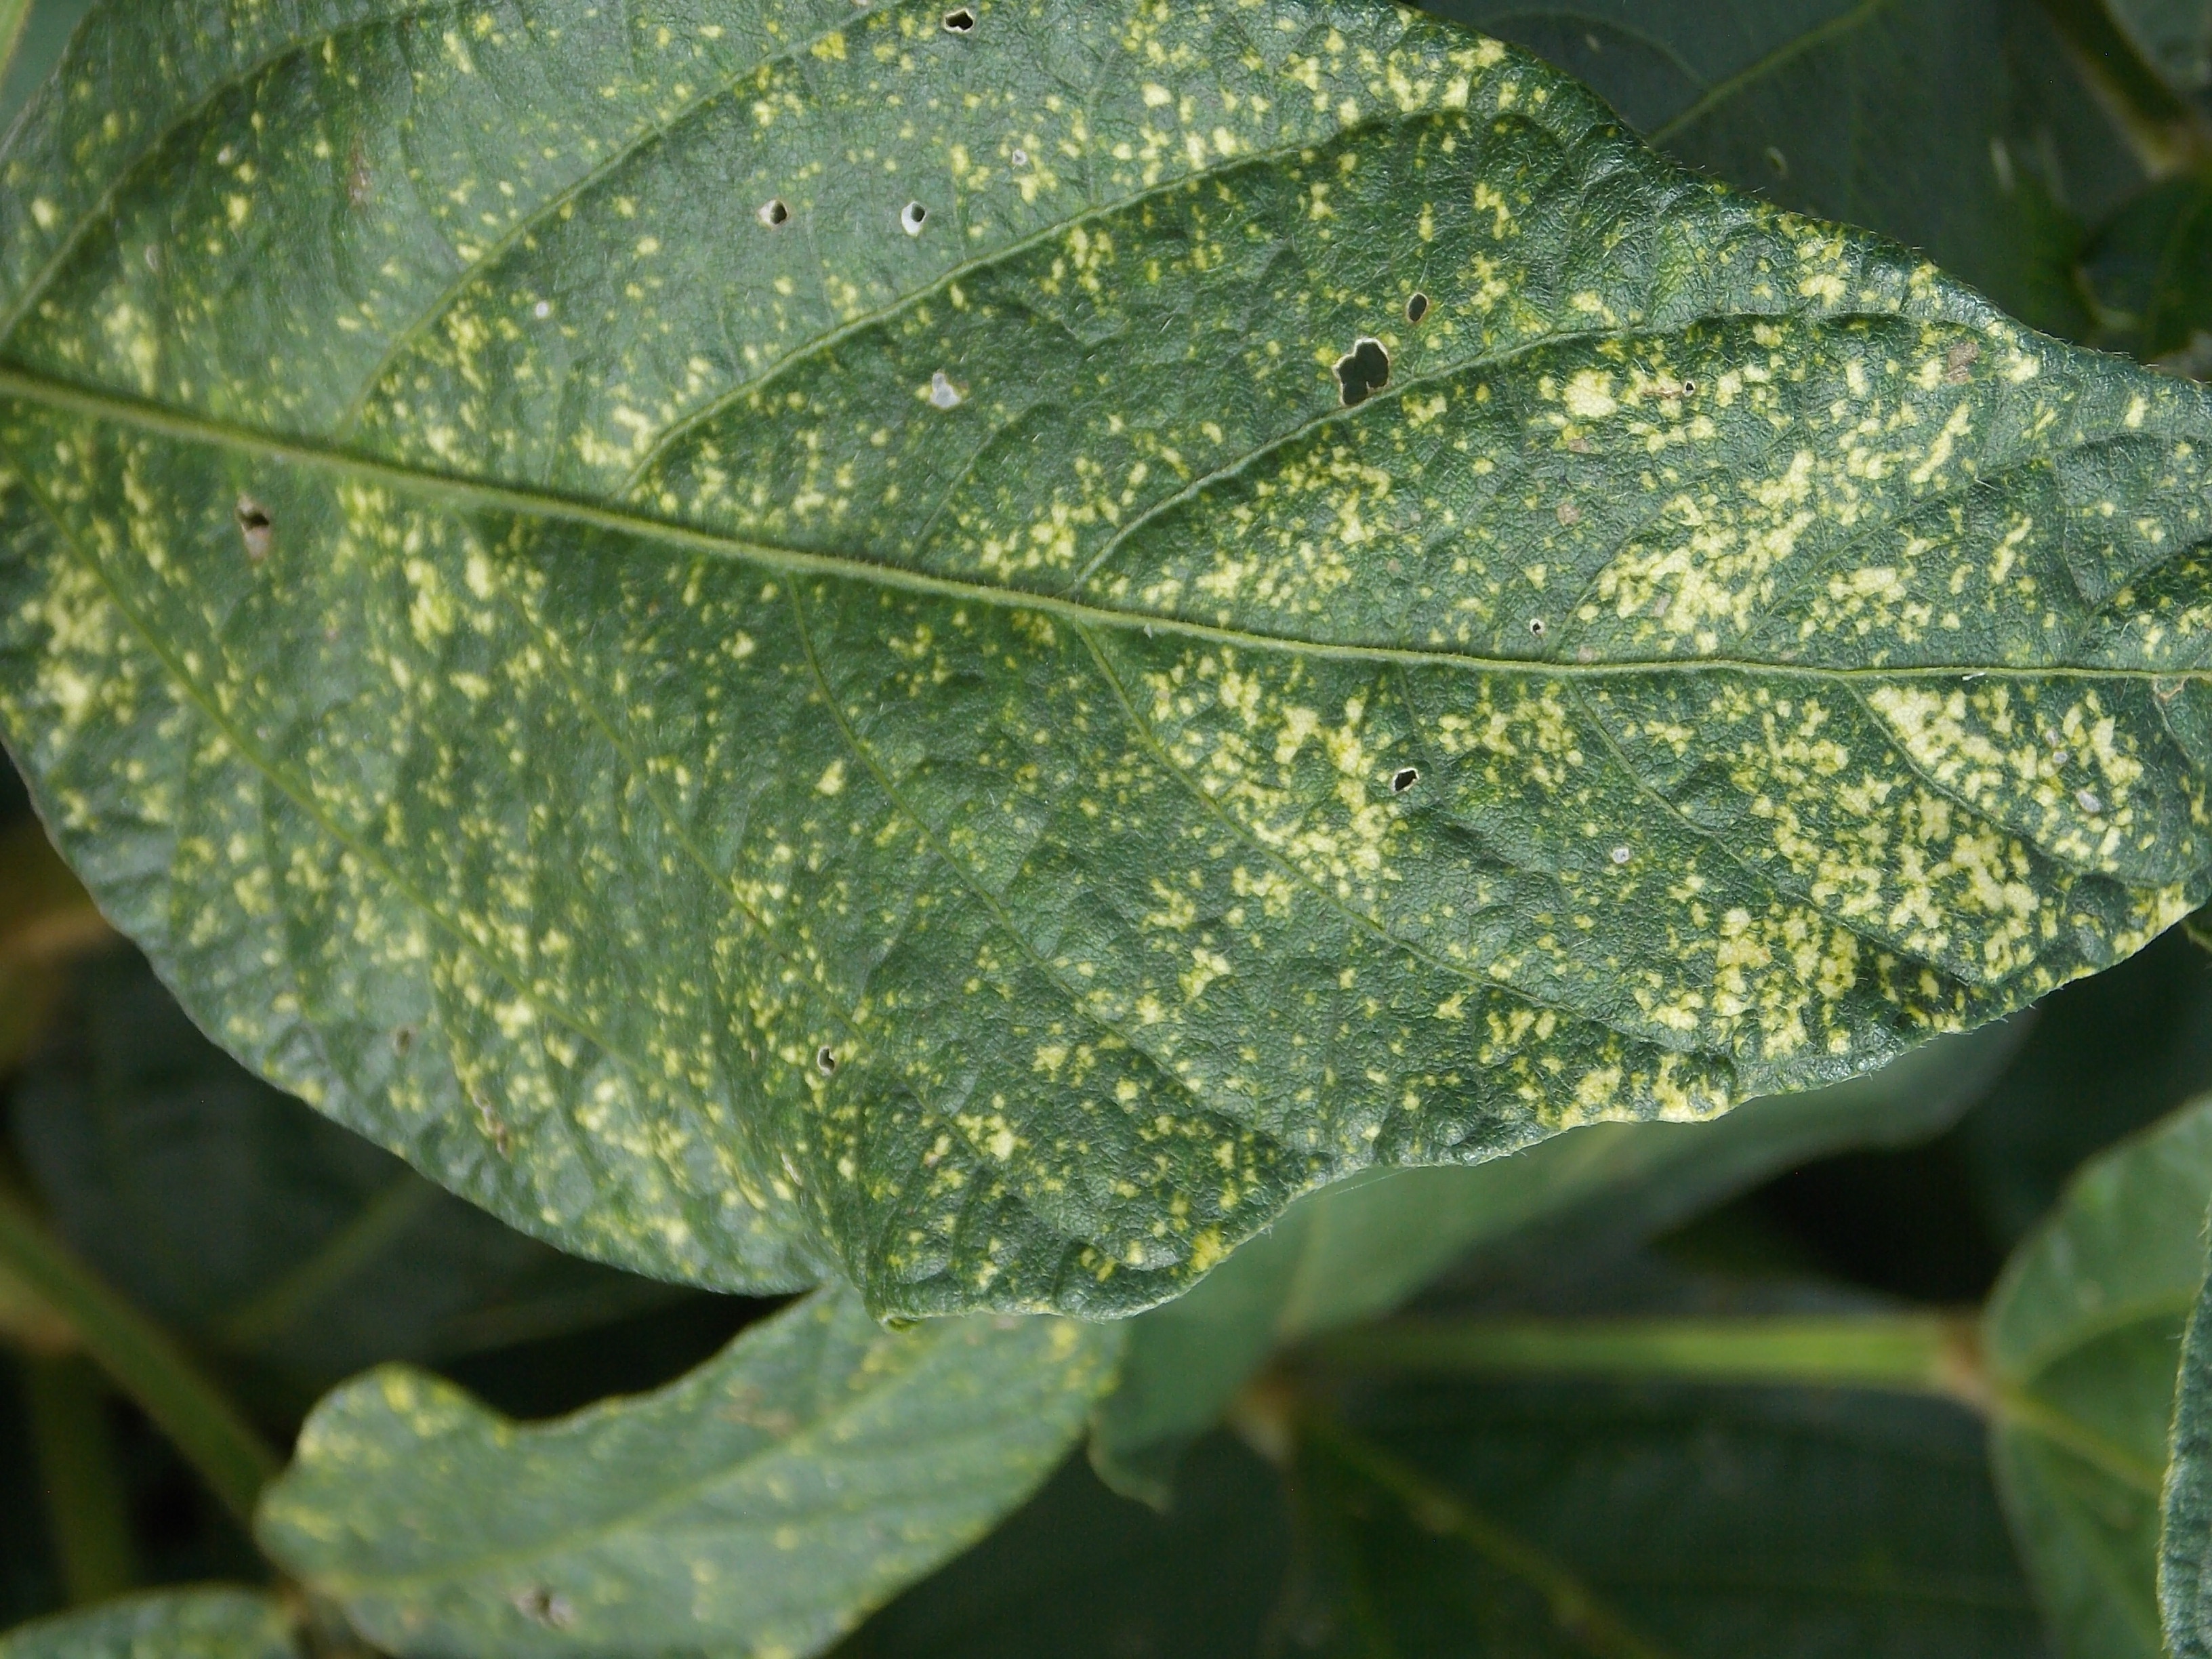
Label: Disease